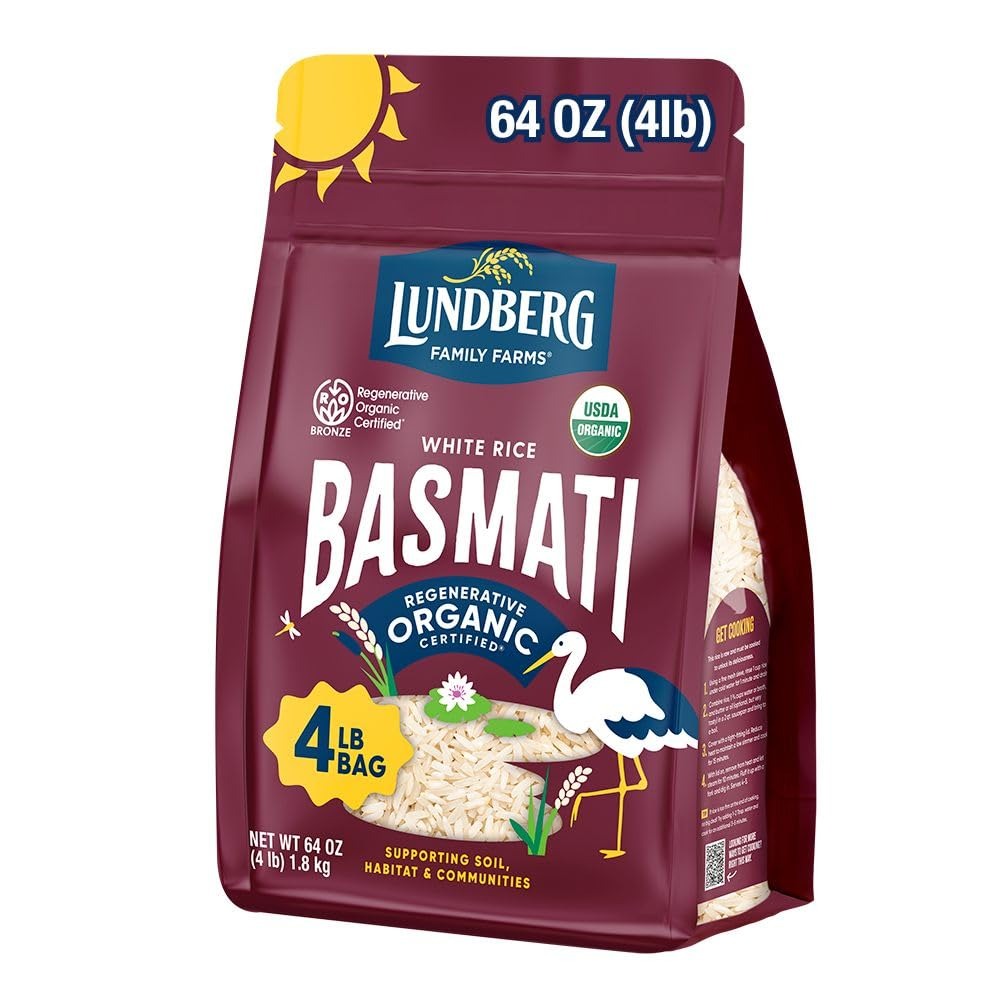
Item Name: Lundberg Family Farms Organic Rice, White Basmati, 4 Pound
Bullet Point 1: Long grain rice with the fragrance of Indian basmati
Bullet Point 2: Certified gluten free
Bullet Point 3: A vegan and kosher product
Bullet Point 4: Usda organic and non GMO project verified
Bullet Point 5: Great addition to stir-fry, salads, stuffing, pilaf, and even desserts
Value: 64.0
Unit: Ounce

Price: 18.99